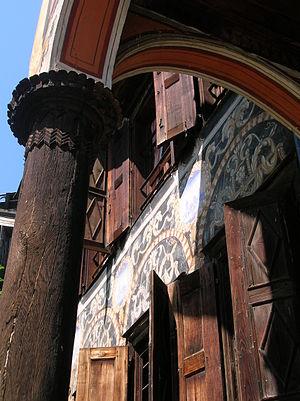
Détail de la maison Olsekov, à Koprivchtitsa (Bulgarie)